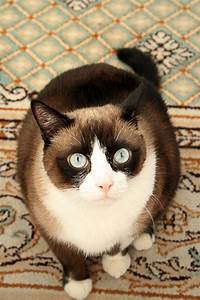
Label: cat